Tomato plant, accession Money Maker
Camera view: vertical (180 deg); turntable rotation: 90 degrees
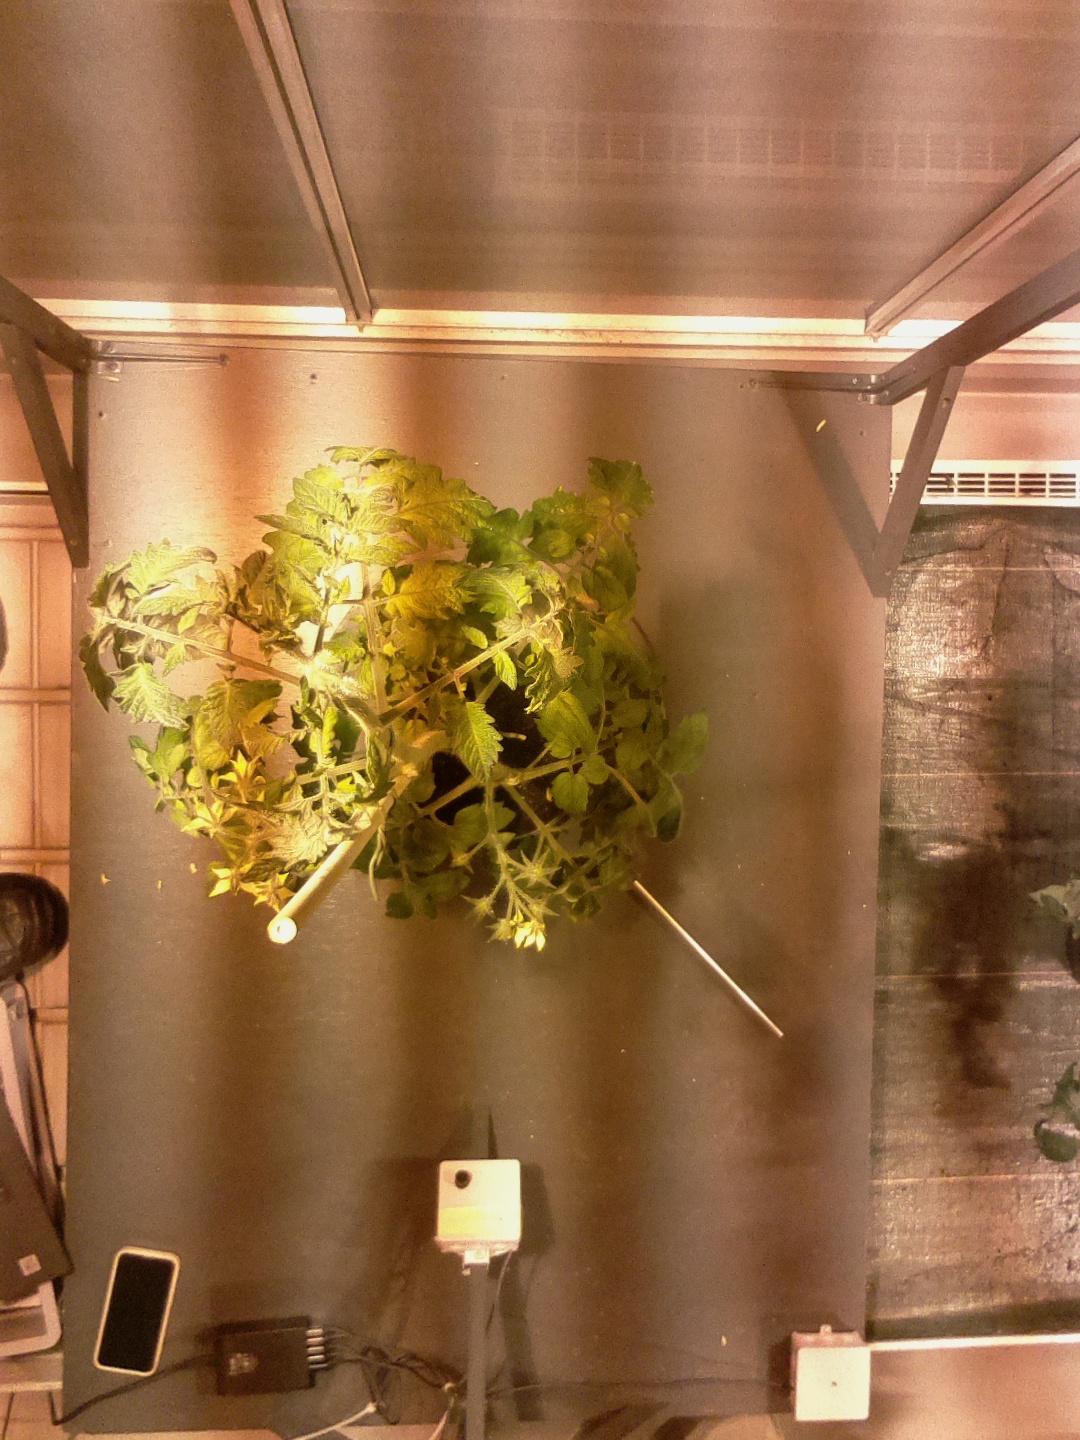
BBCH growth stage 69: End of flowering, 90%-100% of flowers open, more petals falling